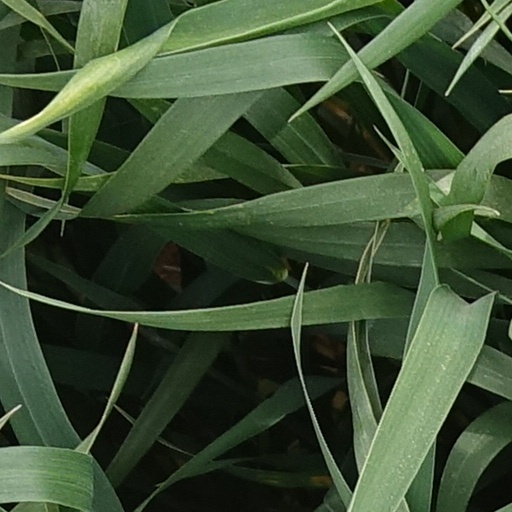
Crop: wheat